Downtown Hayward

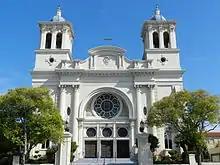
All Saints Catholic Church

The Green Shutter Hotel, a California Historical Landmark, is located downtown. The "Daily Review" newspaper operated from downtown, until its closure in 2016. High Scores Arcade Museum (a retro video game arcade) also has a location downtown.